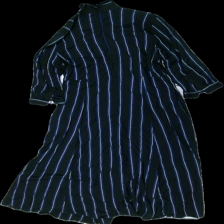
View: back
Type: Dress
Category: Ladies
Brand: Not in the list
Brand text on label: Q/S
Colors: Black, Blue, White, Multicolor
Material: 100% cotton
Pattern: Striped
Cut: Regular, Loose
Size: 40
Season: All
Price range: 50-100
Recommended usage: Reuse